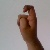
The image shows a hand gesture representing the letter 'X' in Indian Sign Language.